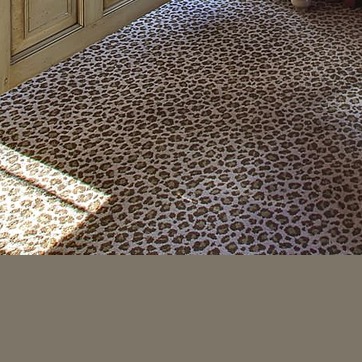
Material: carpet